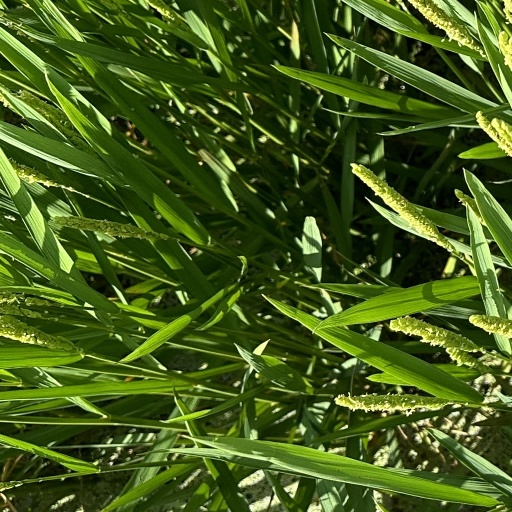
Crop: rice